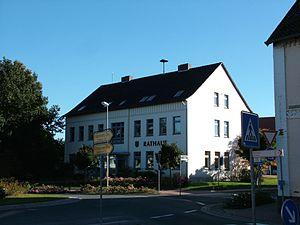
Nordstemmen est une municipalité allemande du land de Basse-Saxe et l'arrondissement de Hildesheim.